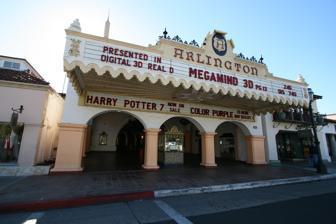
Building: Arlington Theatre
Country: United States of America
Year built: 1931
Theater in Santa Barbara, California This article is about the theatre in California. For the theatre in Texas, see Theatre Arlington . This article relies largely or entirely on a single source . Relevant discussion may be found on the talk page . Please help improve this article by introducing  citations to additional sources . Find sources: "Arlington Theatre" – news · newspapers · books · scholar · JSTOR ( February 2024 ) 34°25′04″N 119°41′49″W / 34.4179°N 119.697°W / 34.4179; -119.697 Arlington Theatre Front of the Arlington with ticket booth at center Address 1317 State Street Santa Barbara, California United States Capacity 2,018 Construction Opened 1931 Reopened 1976 Architect Edwards and Plunkett Website arlingtontheatresb .com The Arlington Theatre is  a historic movie theatre in Santa Barbara, California , United States. Combining the Mission Revival and Spanish Colonial Revival styles of architecture, it the largest movie theater and principal performing arts venue in the city. In addition to regular screenings and artists, it is home to many events associated with the annual Santa Barbara International Film Festival . History The Arlington was built at 1317 State Street, on the former site of the Arlington Hotel , which was destroyed following the 1925 Santa Barbara earthquake . The current structure was erected in 1930 as a showcase movie house for Fox West Coast Theaters . It was restored and expanded in the mid-1970s by Metropolitan Theatres , reopening its doors in 1976. In March 2024, its operator, Metropolitan Theatres, declared Chapter 11 bankruptcy . The company stated that the theater will not be affected and will continue to operate normally during the bankruptcy procedure. Architecture Looking toward the entry, just past the ticket booth Fountain in the center of the hallway Doors into the theater The Arlington was designed in the Mission Revival and Spanish Colonial Revival styles in a period when Santa Barbara was being rebuilt in that style following a powerful earthquake in 1925 . It was designed by the Santa Barbara architectural firm of Edwards and Plunkett , which was formed in 1925 by William A. Edwards and Joseph J. Plunkett and dissolved in 1940 when Edwards left to take a government job. The exterior has a Mission Revival steeple that ends in an art deco finial. The red tiled building features a covered courtyard with fountain and a free-standing ticket booth . The interior is elaborately decorated. The ceilings of the lobbies are heavily beamed and painted.  The auditorium itself seats 2,018 on the main floor and balcony. It is built to give theatergoers the impression that they are sitting outside in the plaza of a colonial Spanish town, each wall features houses, staircases, and balconies, not painted on but built out from the walls. The proscenium , in the original theater, was formed by what appeared to be a large stone arc, through which could be seen a river and hills (these were painted on the curtain.)  Today, this effect is gone, and the proscenium is topped by the equipment necessary for lighting stage shows.  The original ceiling remains to give patrons the impression that they are sitting outdoors under the stars. One of the Arlington's signature features is a Robert Morton pipe organ from the Loew's Jersey Theatre that was installed in 1949. Hidden below the orchestra floor, the organ's console rises on a platform into view when played at a performance. References